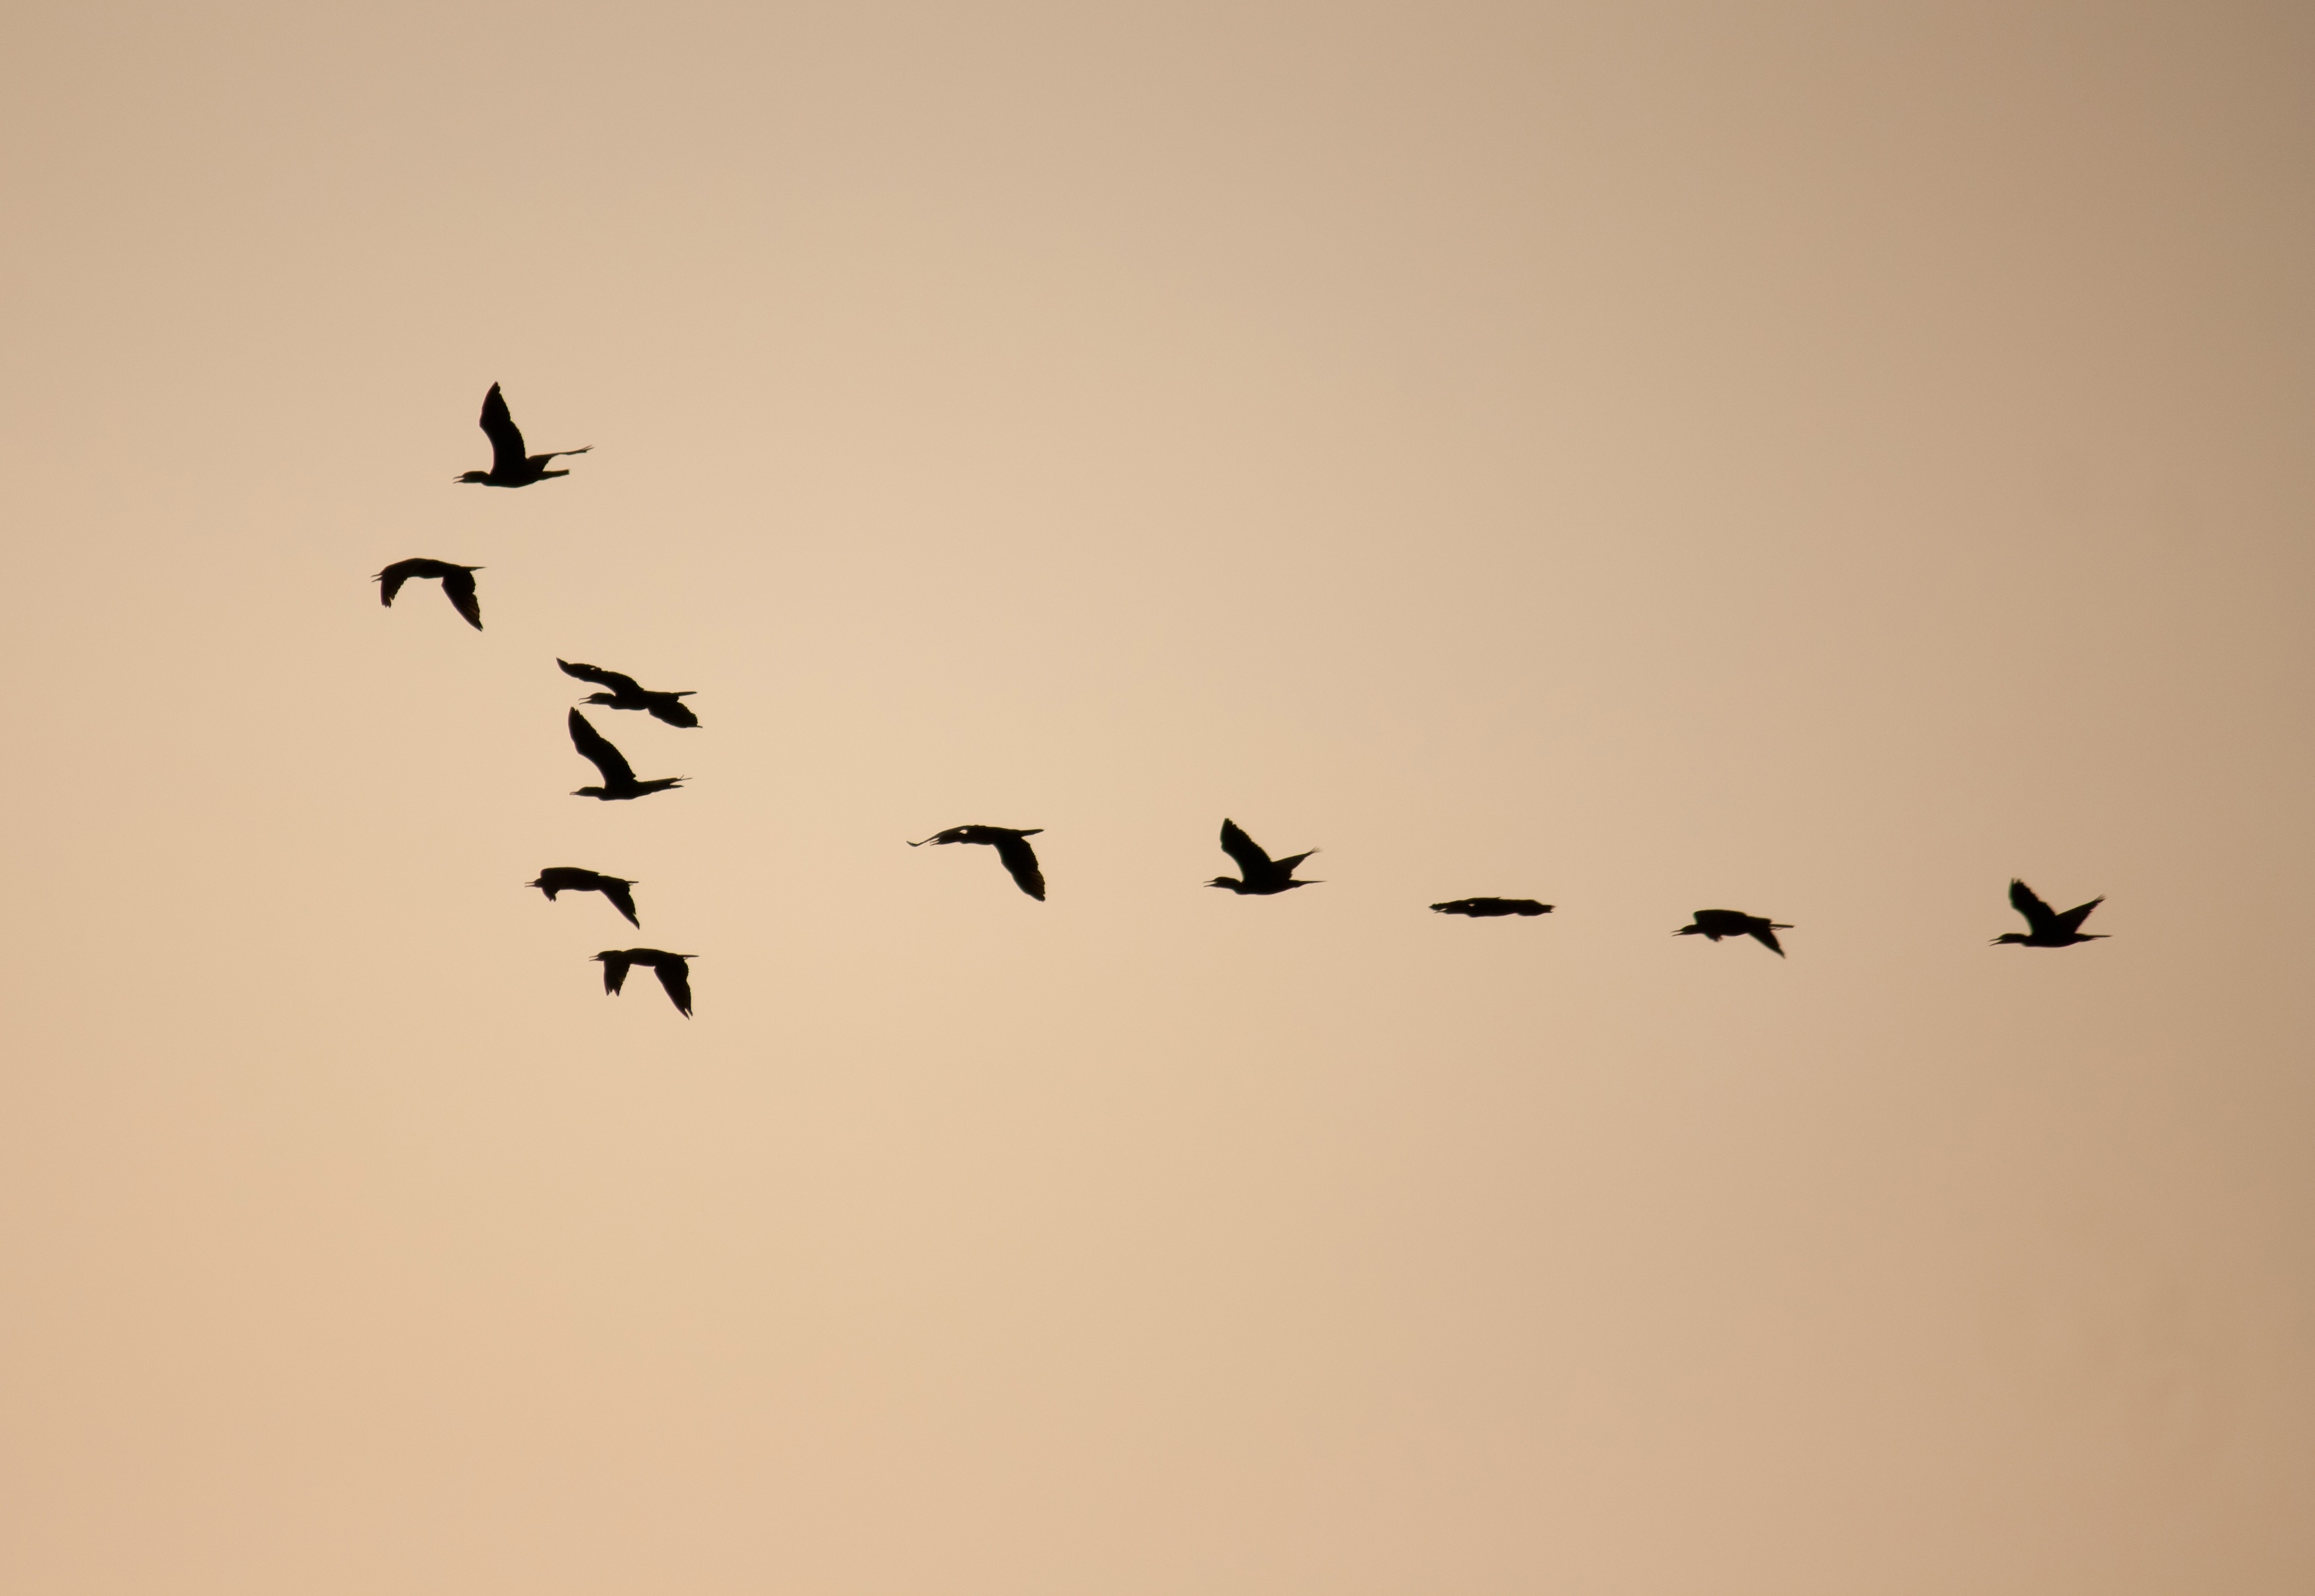
branch, bird, wing, flock, flying, formation, line, freedom, fauna, birds, duck, migration, water bird, bird migration, animal migration, flocking